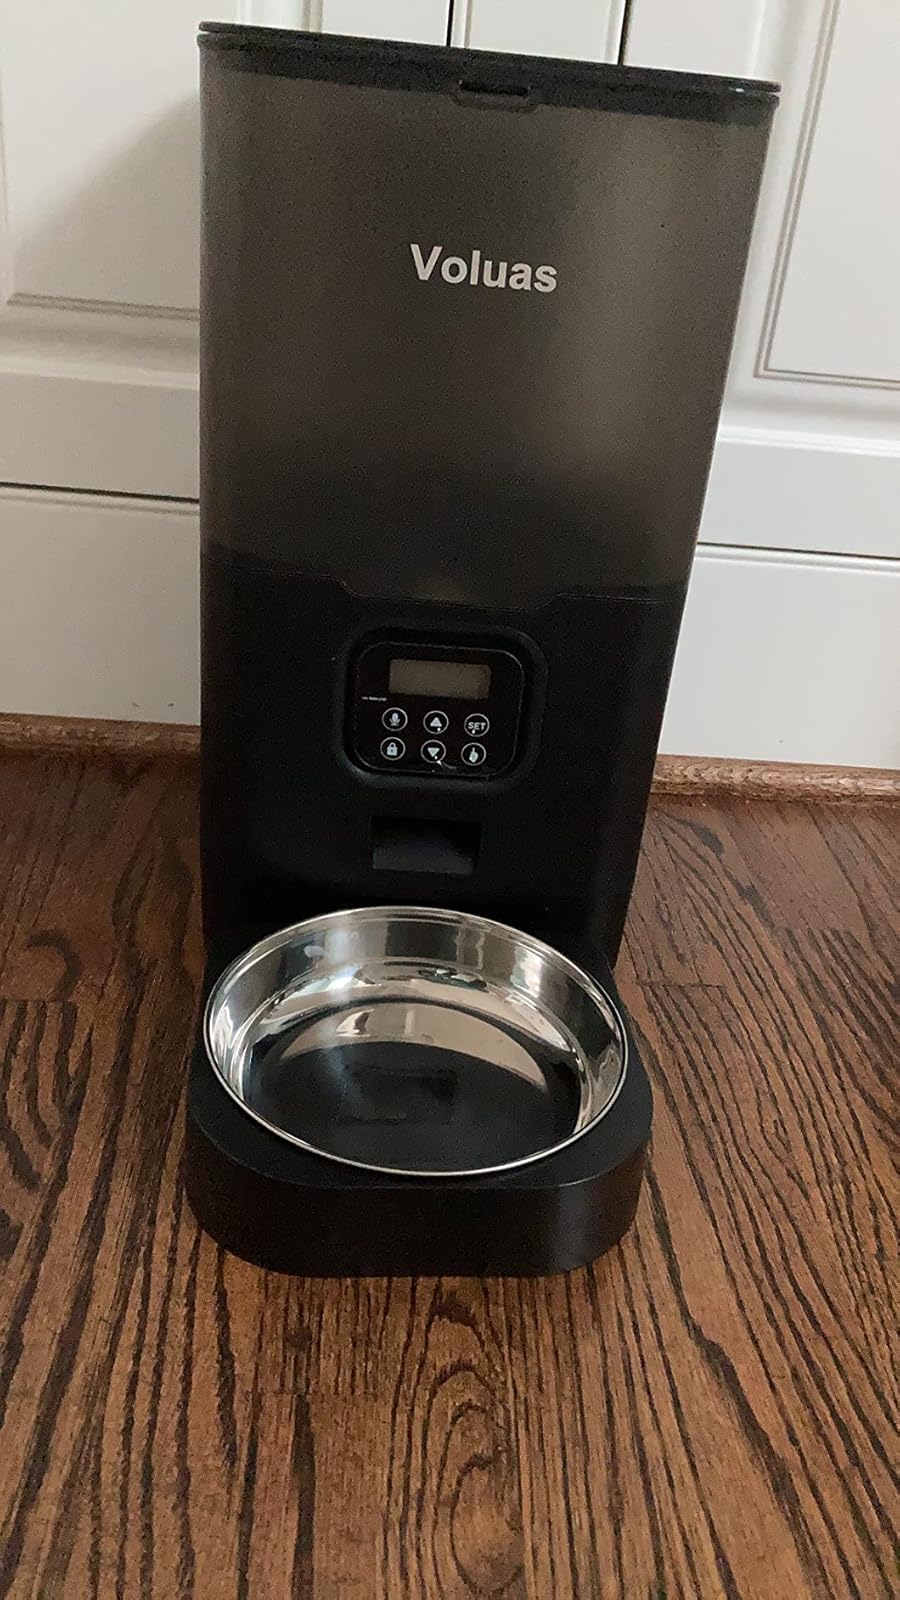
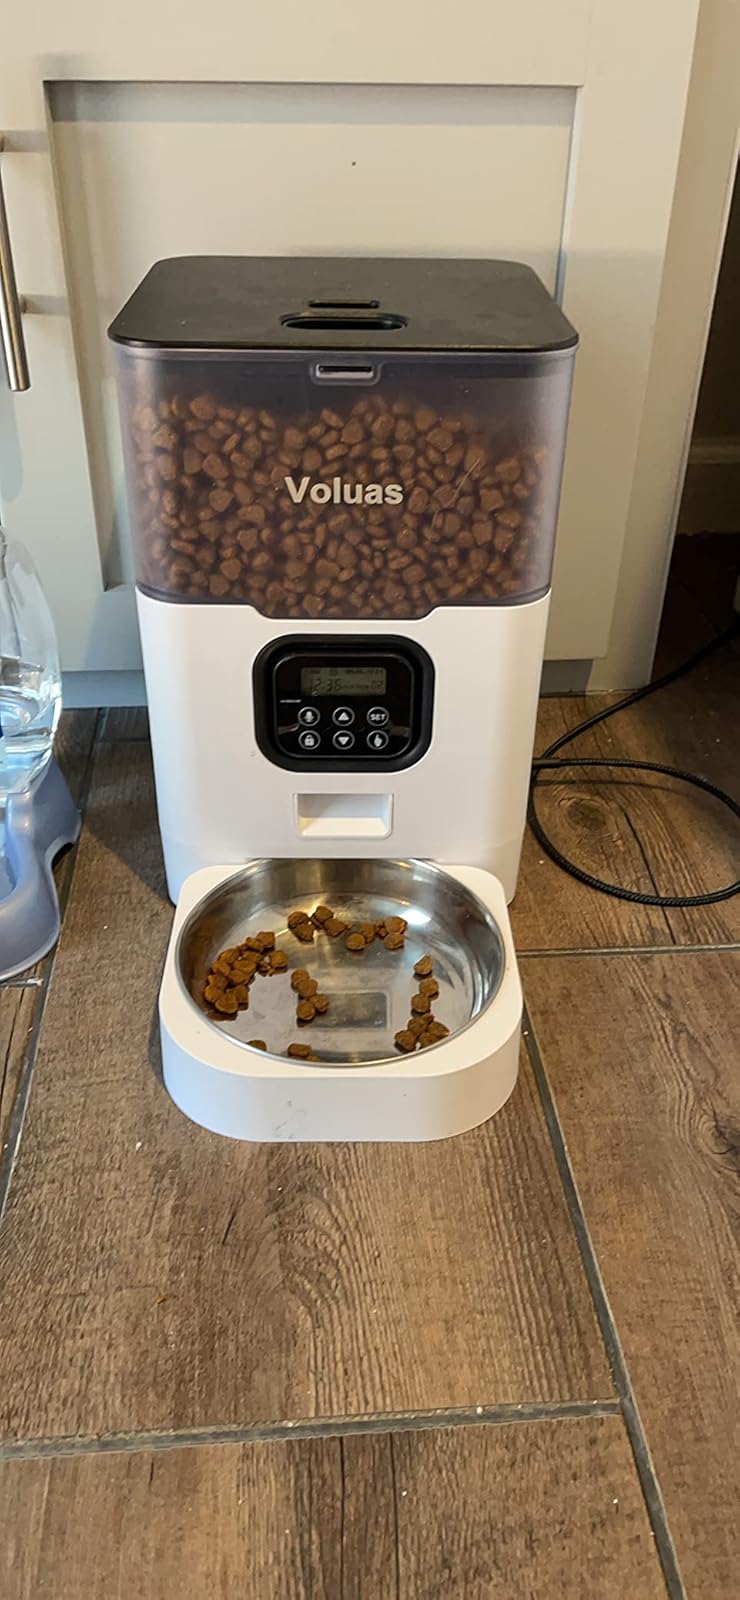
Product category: items_feeder
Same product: no